List of Ivor Novello Award winners and nominees (2010s–2020s)

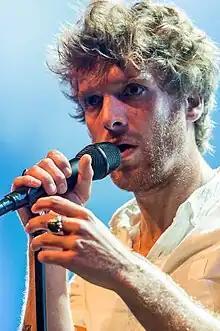
Paolo Nutini received the Album Award.

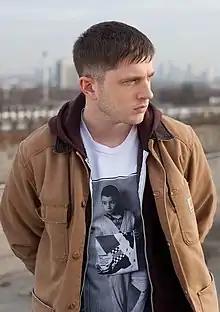
Plan B won the Album Award, Most Performed Work and Songwriter of the Year.

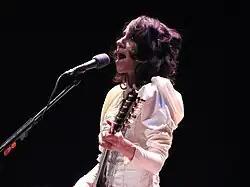
PJ Harvey won the Album Award.

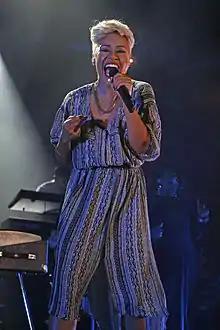
Emeli Sandé won Best Song Musically and Lyrically and Most Performed Work alongside Hugo Chegwin, Harry Craze and Anup Paul.

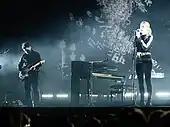
English band London Grammar won Best Song, Musically and Lyrically.

The 59th Ivor Novello Awards were presented on May 22, 2014 at the Grosvenor House, London.